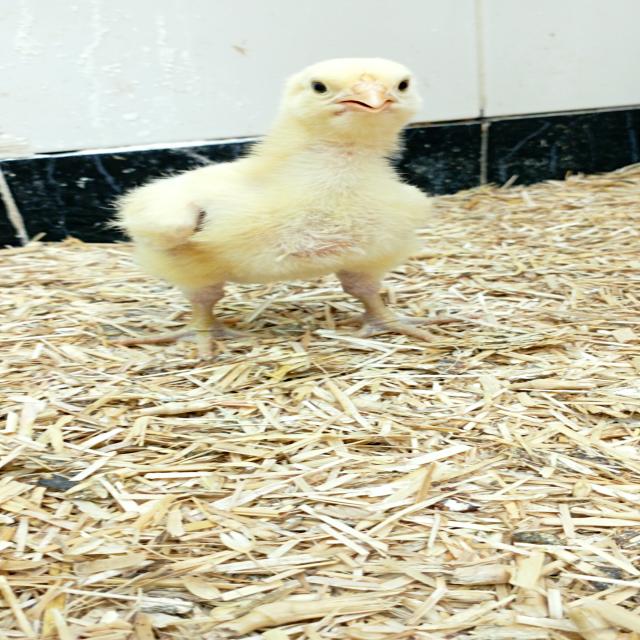
Weight: 190 g